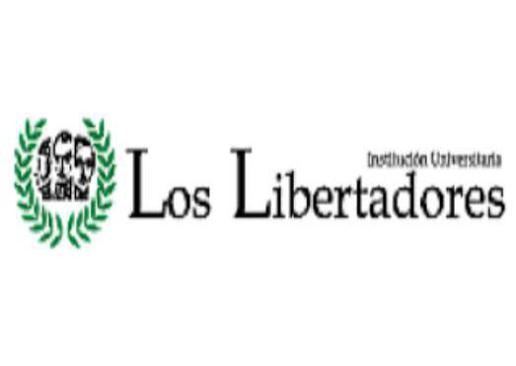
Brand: los libertadores
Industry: Others